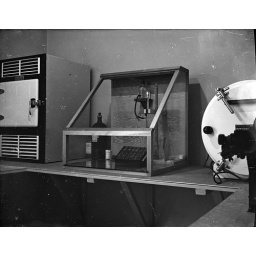
From a set of quarter plate negatives bought at a car boot sale in Leeds.